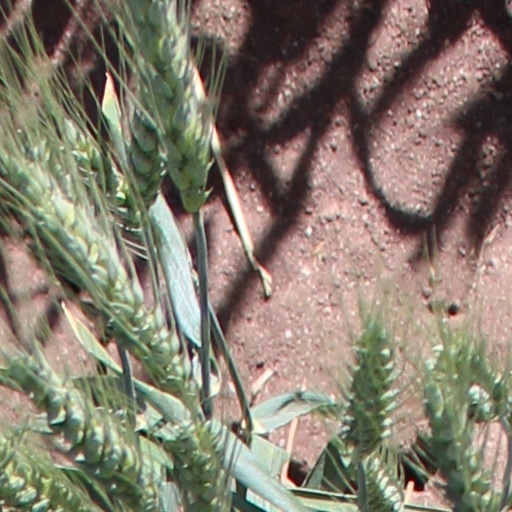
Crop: wheat